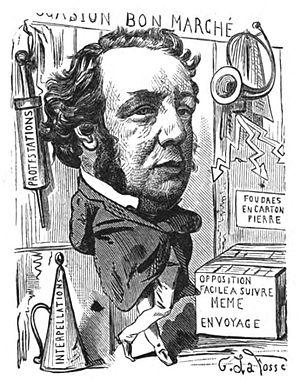
Portrait satirique de Ernest Picard.